NSB Class IV

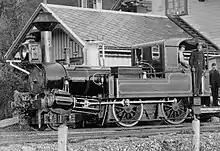
8 "Cudrun" at Melhus station (cropped image).

The NSB (Norwegian State Railways) Class IV (as in the number four, or "fire" in Norwegian) or "Tryggve" Class was a class of narrow gauge steam locomotives built by Beyer, Peacock & Company in Manchester, England. The gauge Beyer Peacock locomotives built for the Isle of Man Railway strongly resemble this design.